Sergey Khachatryan

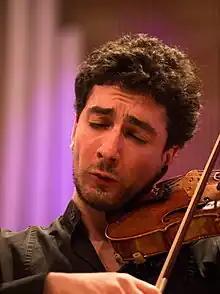

Sergey Khachatryan (also spelled Sergei Khachatryan) (born 5 April 1985 in Yerevan) is an Armenian violinist. Since 1993 he has lived in Germany where he gave his first orchestral concert at the age of nine in the Kurhaus, Wiesbaden.